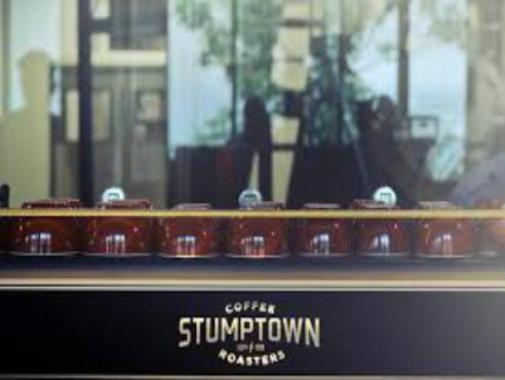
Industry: Food